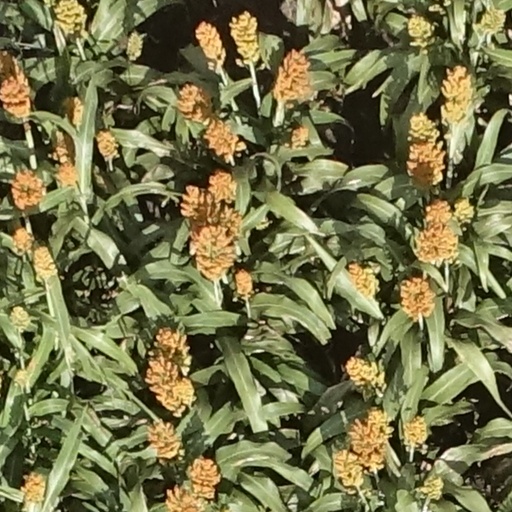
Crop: sorghum